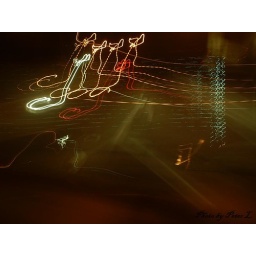
I took this picture on my way home from Queens late at night in my car as i was driving